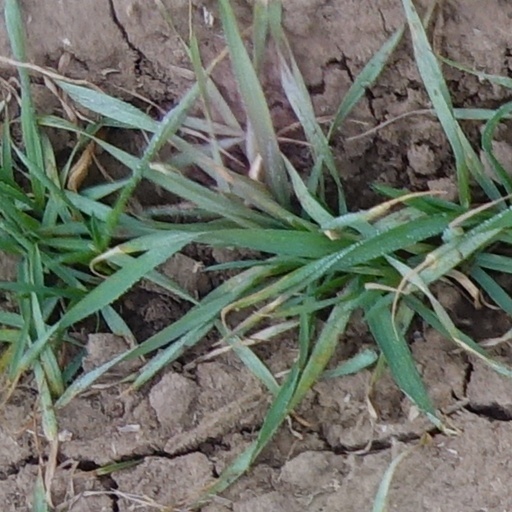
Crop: wheat